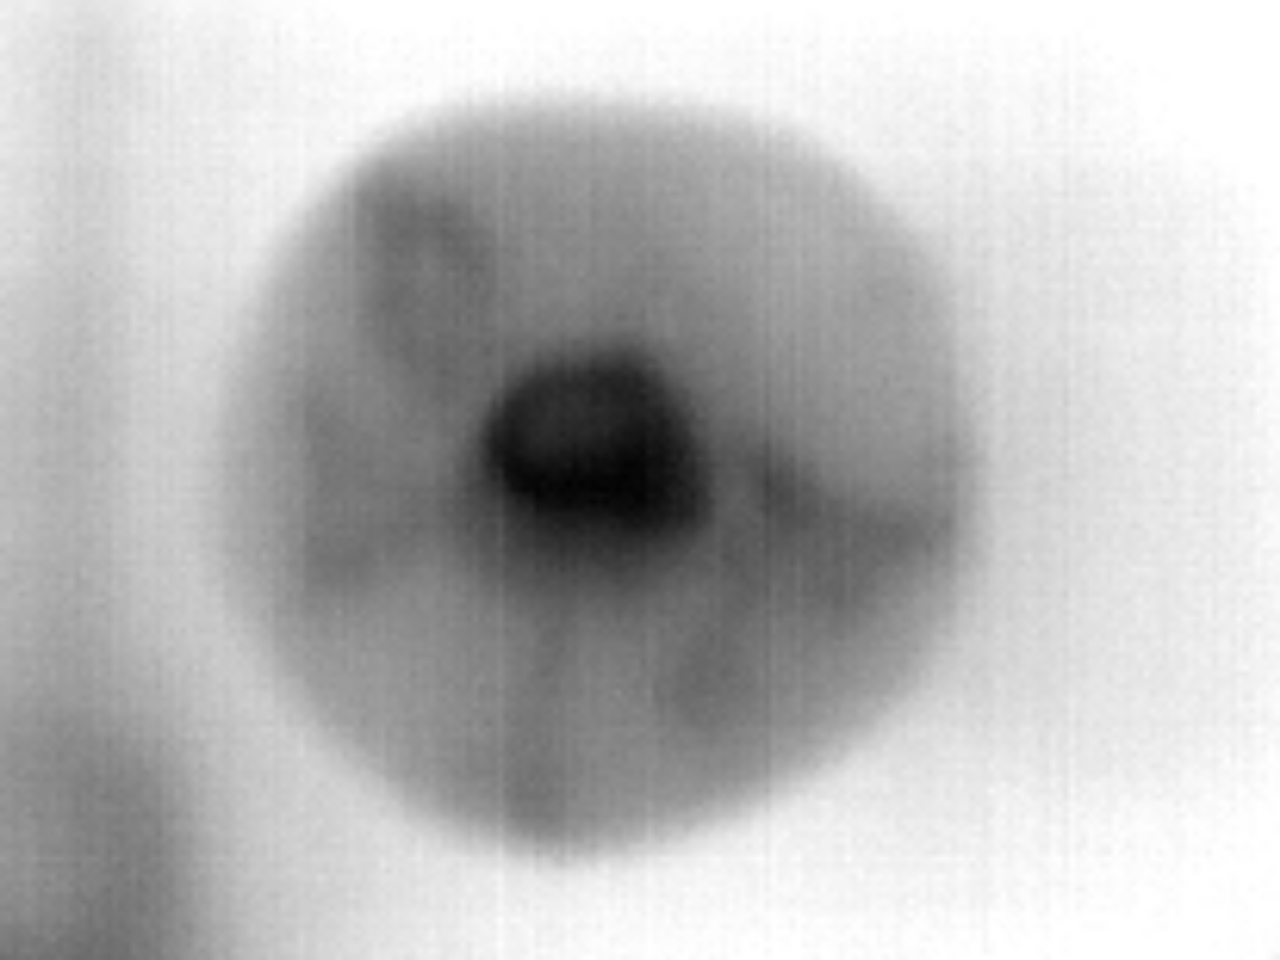
Label: Major Defect